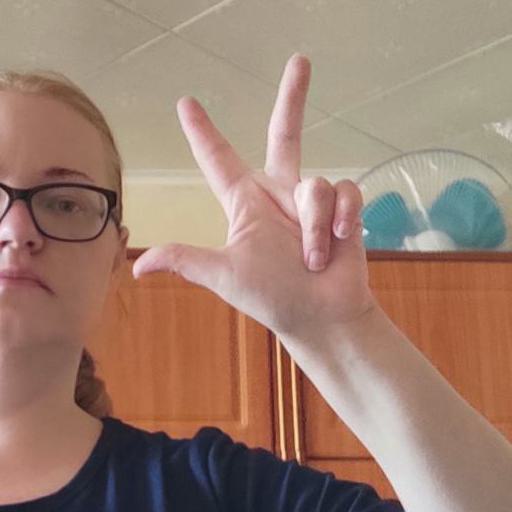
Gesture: three2